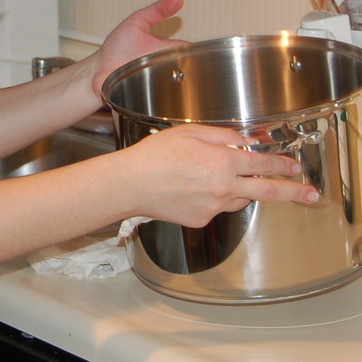
Material: skin